Paul Petter Waldenström

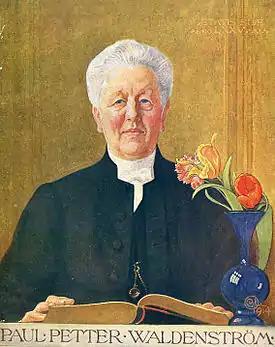
P. P. Waldenström painted in 1914 by Carl Larsson

Paul Petter Waldenström (alternately spelled "Paul Peter") (20 July 1838 – 14 July 1917) was a Swedish lecturer, priest in the Church of Sweden and theologian, member of the Riksdag, and writer, who became the most prominent leader of the free church movement in late 19th-century Sweden.